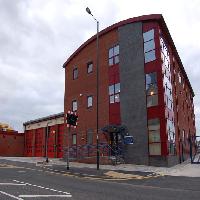
Weather: cloudy or overcast